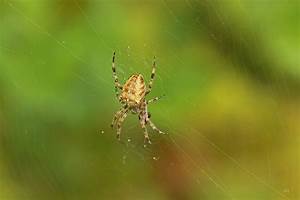
Label: spider